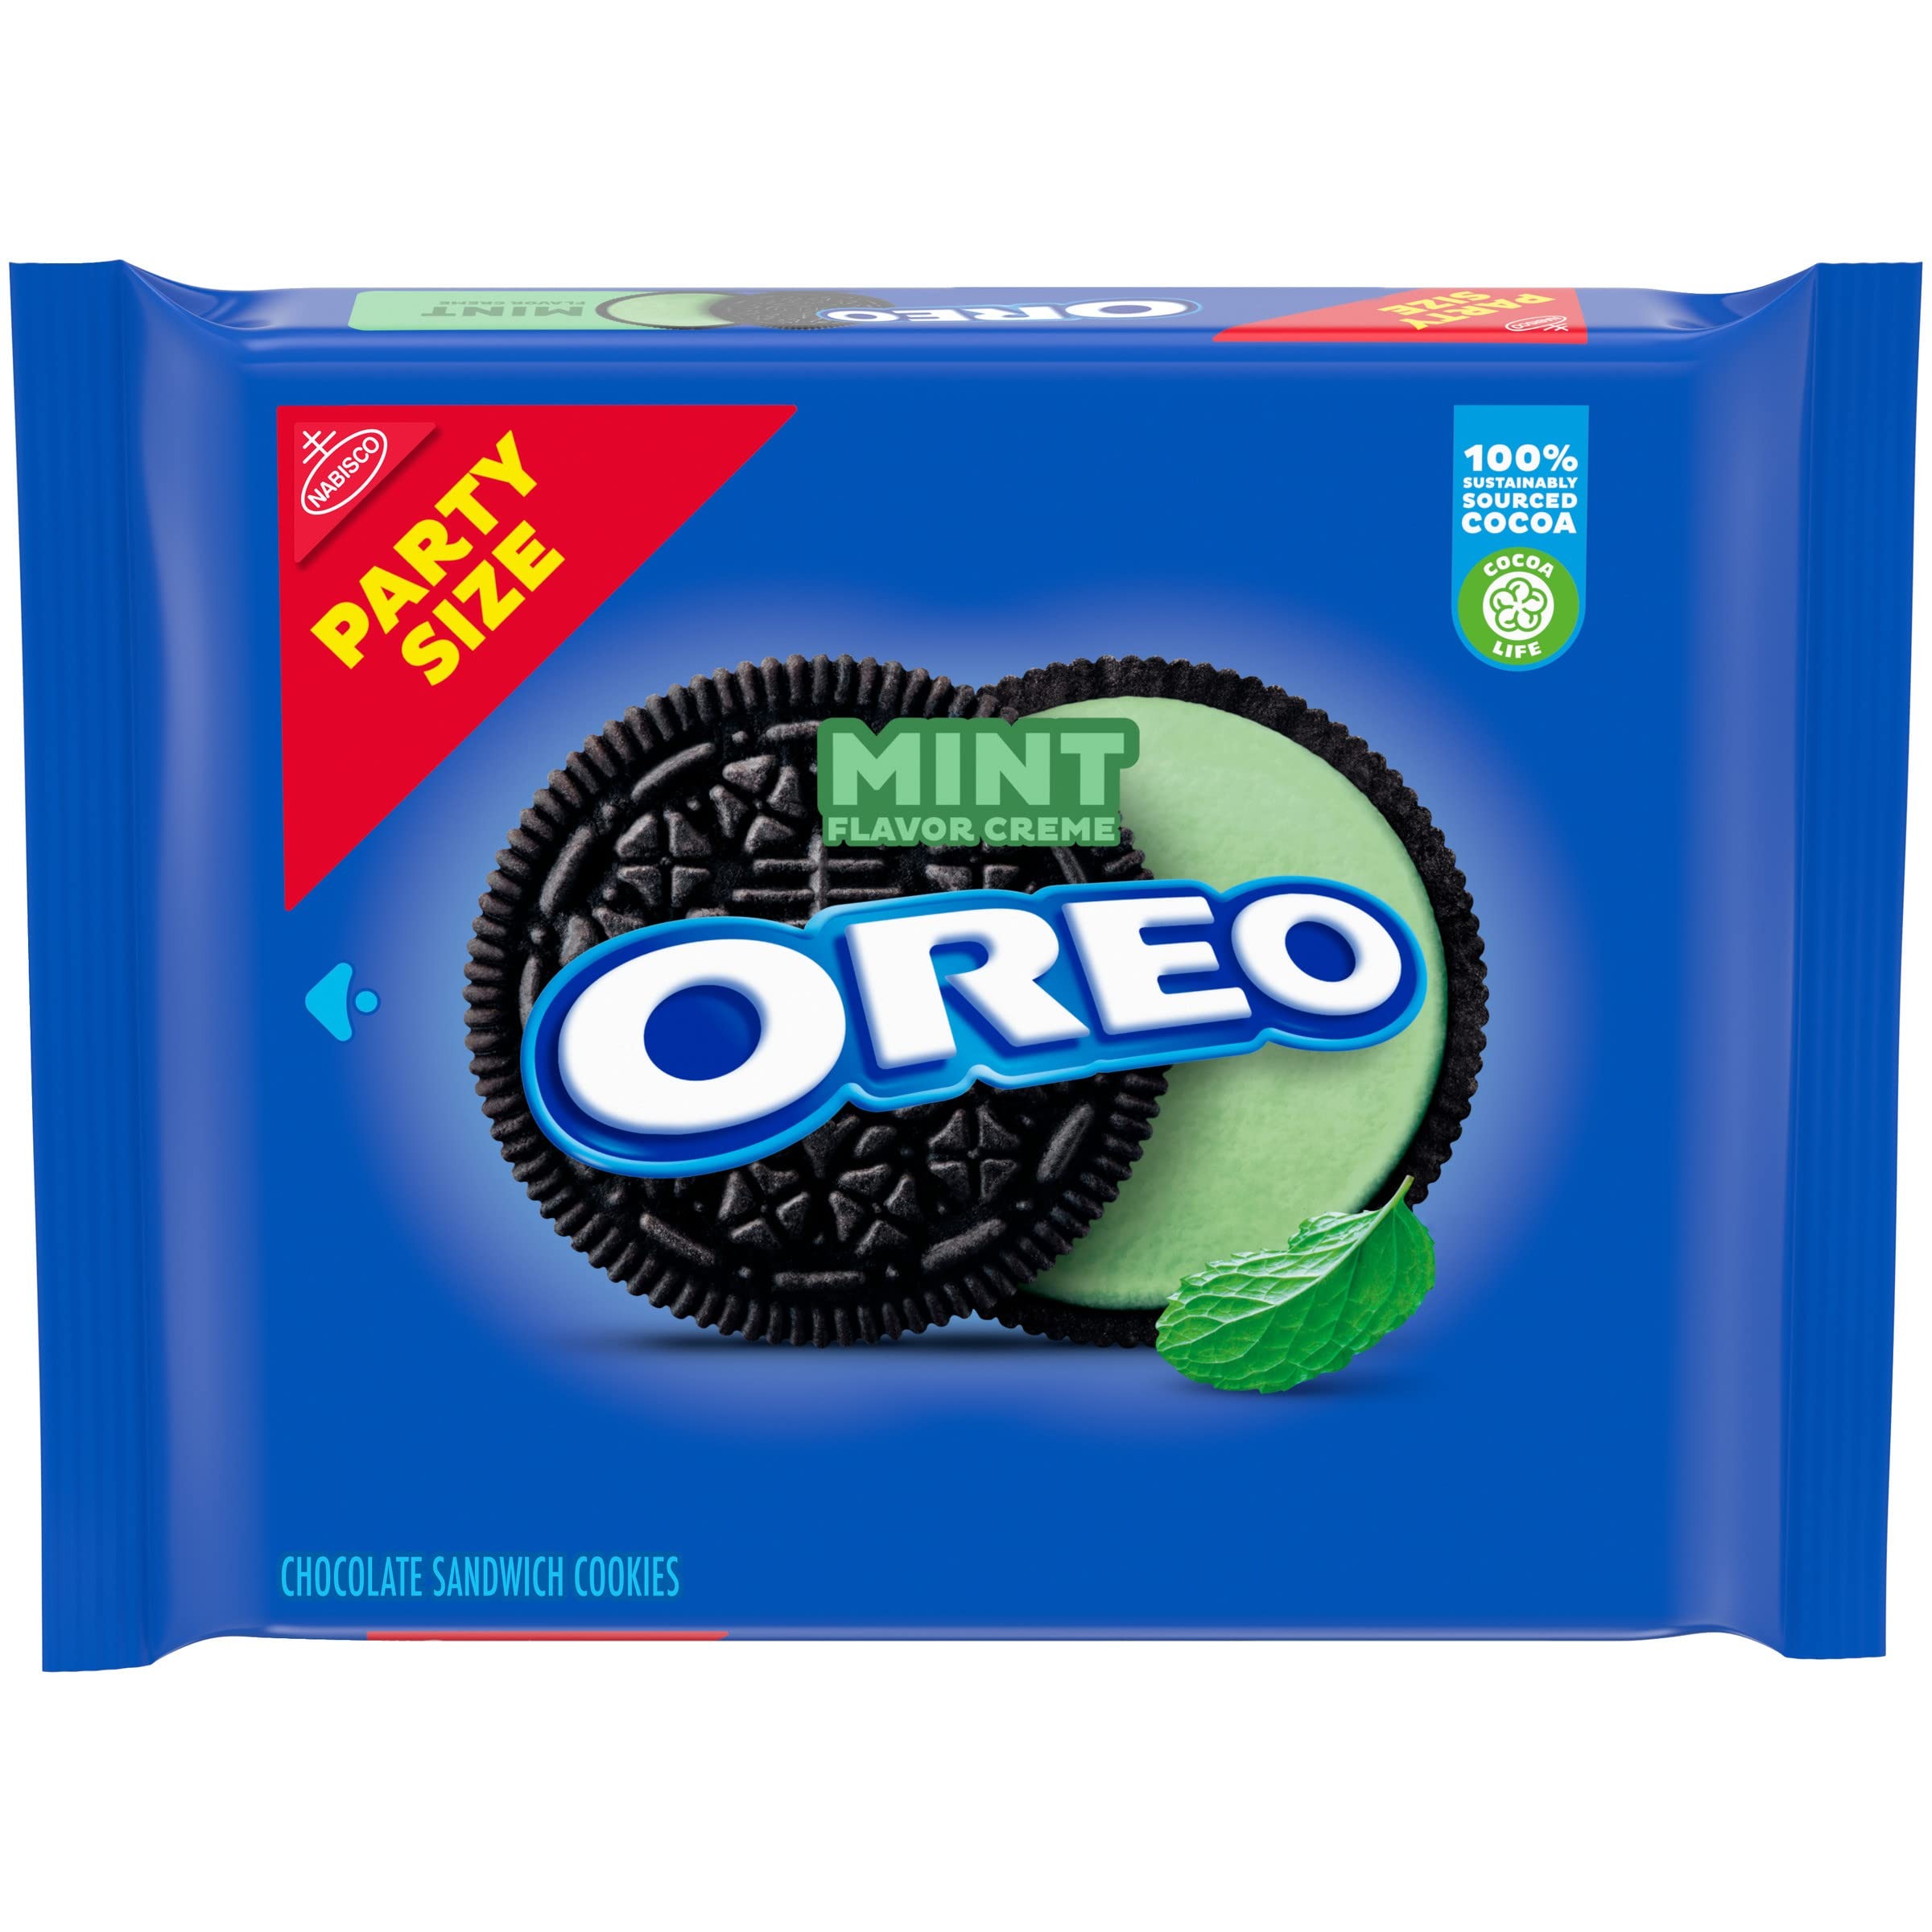
Item Name: OREO Mint Creme Chocolate Sandwich Cookies, Party Size, 26.7 oz
Bullet Point 1: 1 resealable 26.7 oz party size pack of OREO Mint Flavored Creme Chocolate Sandwich Cookies (packaging may vary)
Bullet Point 2: Try a sweet twist on the original OREO you know and adore. These chocolate sandwich cookies are filled with a rich mint flavored creme
Bullet Point 3: Enjoy OREO cookies as a simple dessert or after-lunch treat, or whenever you want to make parties, entertaining and recipes a little sweeter
Bullet Point 4: Resealable packs help your cookies stay fresh, which means you can look forward to a crisp creme-filled cookie whenever you’re ready for a sweet treat
Bullet Point 5: Cocoa Life: 100% Sustainably Sourced Cocoa; OREO partners with Cocoa Life to help support sustainable cocoa sourcing, see the Cocoa Life website for details
Value: 26.7
Unit: Ounce

Price: 5.98